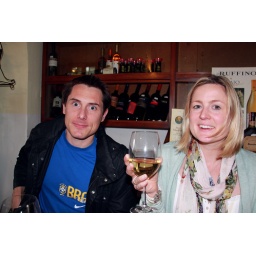
Sharing a bottle of San Gimignano white over late lunch in Panzano. Bliss!